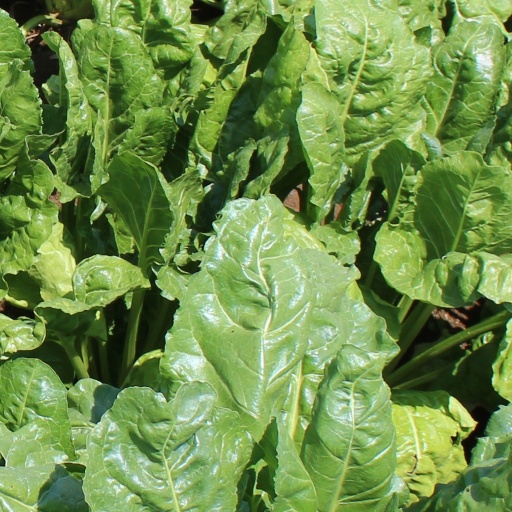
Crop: sugar beet